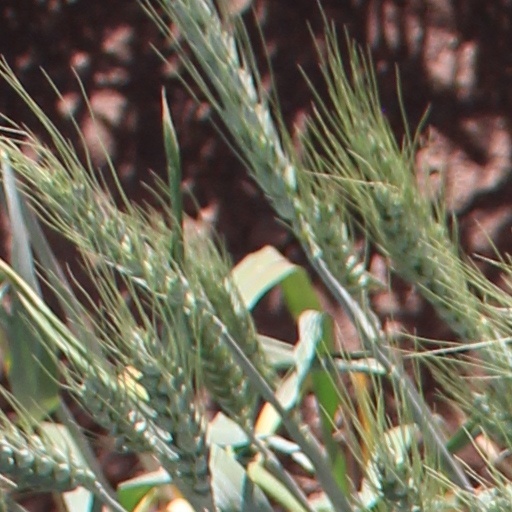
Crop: wheat